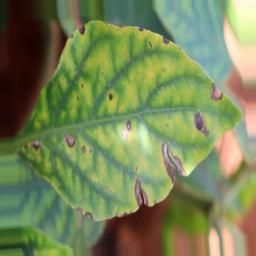
Label: cercospora